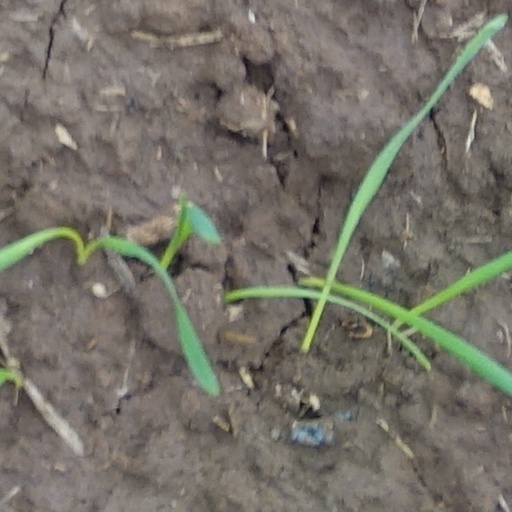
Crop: wheat